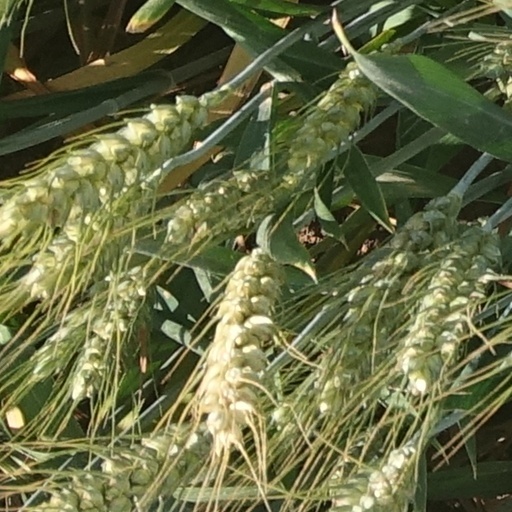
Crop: wheat